Marcus Foligno

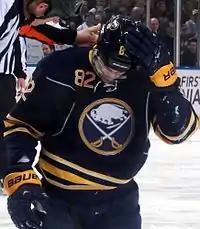
Foligno in February 2013.

Foligno agreed to terms on an entry-level professional contract with the Buffalo Sabres on May 25, 2011. He began play with the Sabres' American Hockey League (AHL) affiliate, the Rochester Americans, in the 2011–12 season. Foligno was called up to the Sabres on December 19, 2011, and made his NHL debut on December 20, playing against the Ottawa Senators, the team his brother Nick Foligno was playing with at the time. Marcus Foligno's second career start came March 10, 2012, again against his brother and the Ottawa Senators. Foligno scored his first career goal at 14:06 in the third period, which tied the game; Buffalo eventually won the game in a shootout.